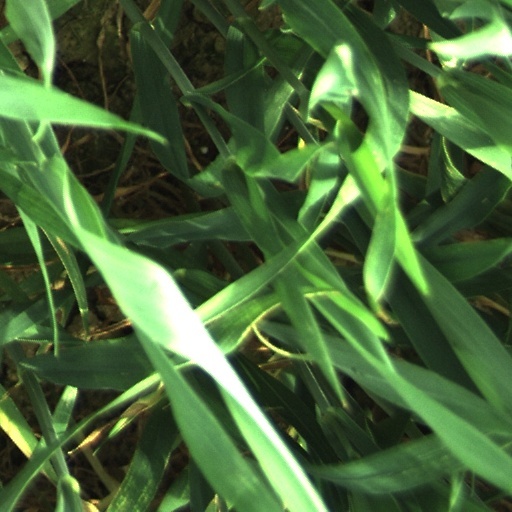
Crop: wheat